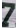
Number: 7